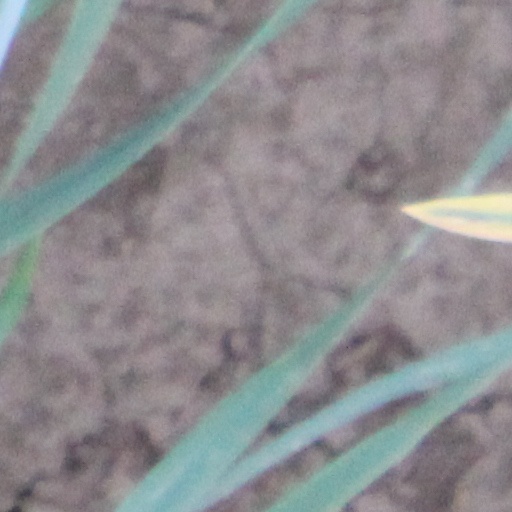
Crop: wheat